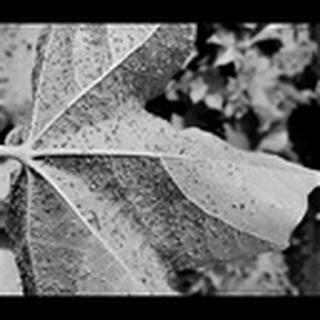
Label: cotton_aphids